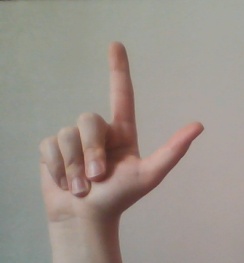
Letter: laam